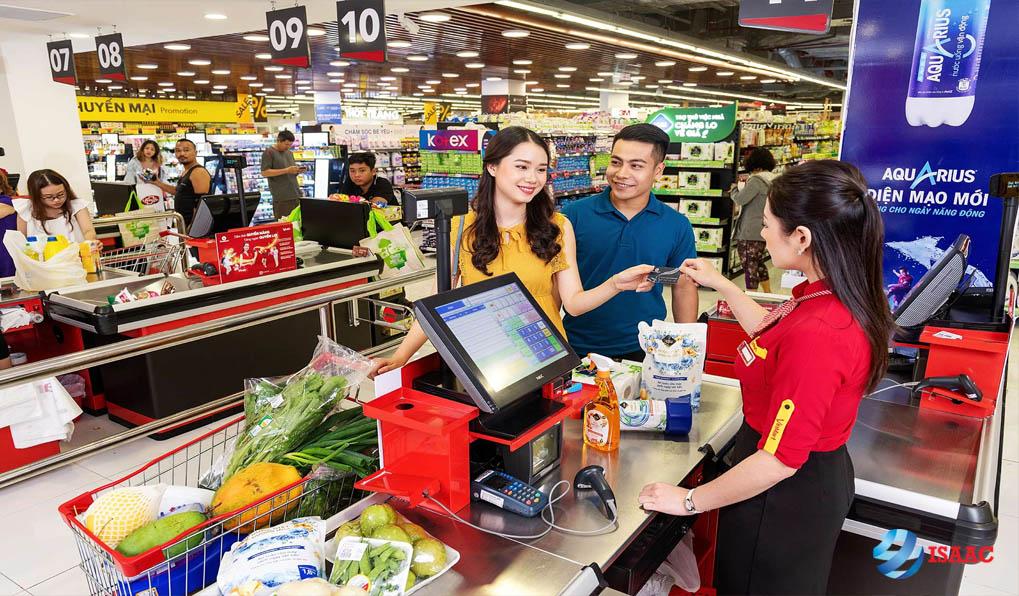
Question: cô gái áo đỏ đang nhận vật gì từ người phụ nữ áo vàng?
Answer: cô gái áo đỏ đang nhận một chiếc thẻ ngân hàng từ người phụ nữ áo vàng